Answer in natural language. Consider the 3D positions of the objects in the scene and not just the 2D positions in the image. Is the centerpoint of  dark frame red plaid blanket bed at a higher height than Doorway? Choose between the following options: no or yes
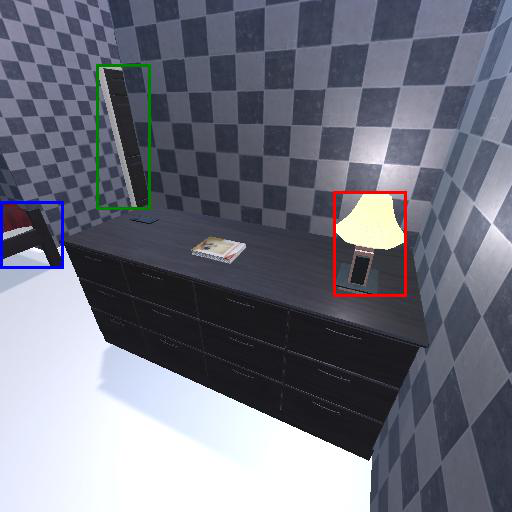
<answer>no</answer>